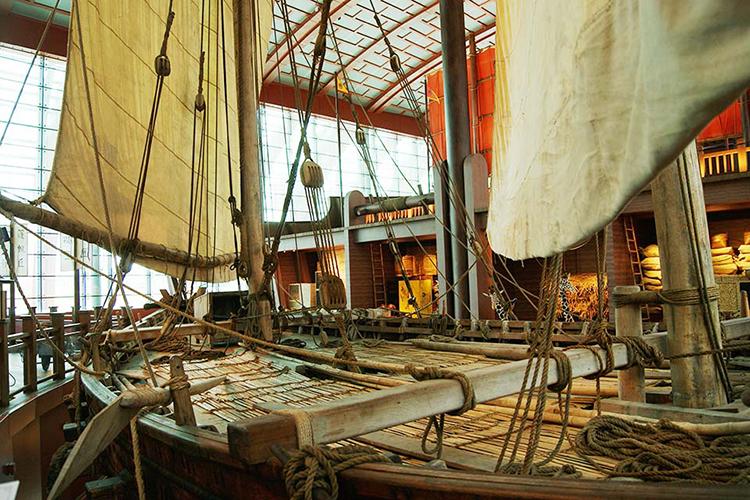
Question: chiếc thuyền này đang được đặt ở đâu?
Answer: trong một khu xưởng